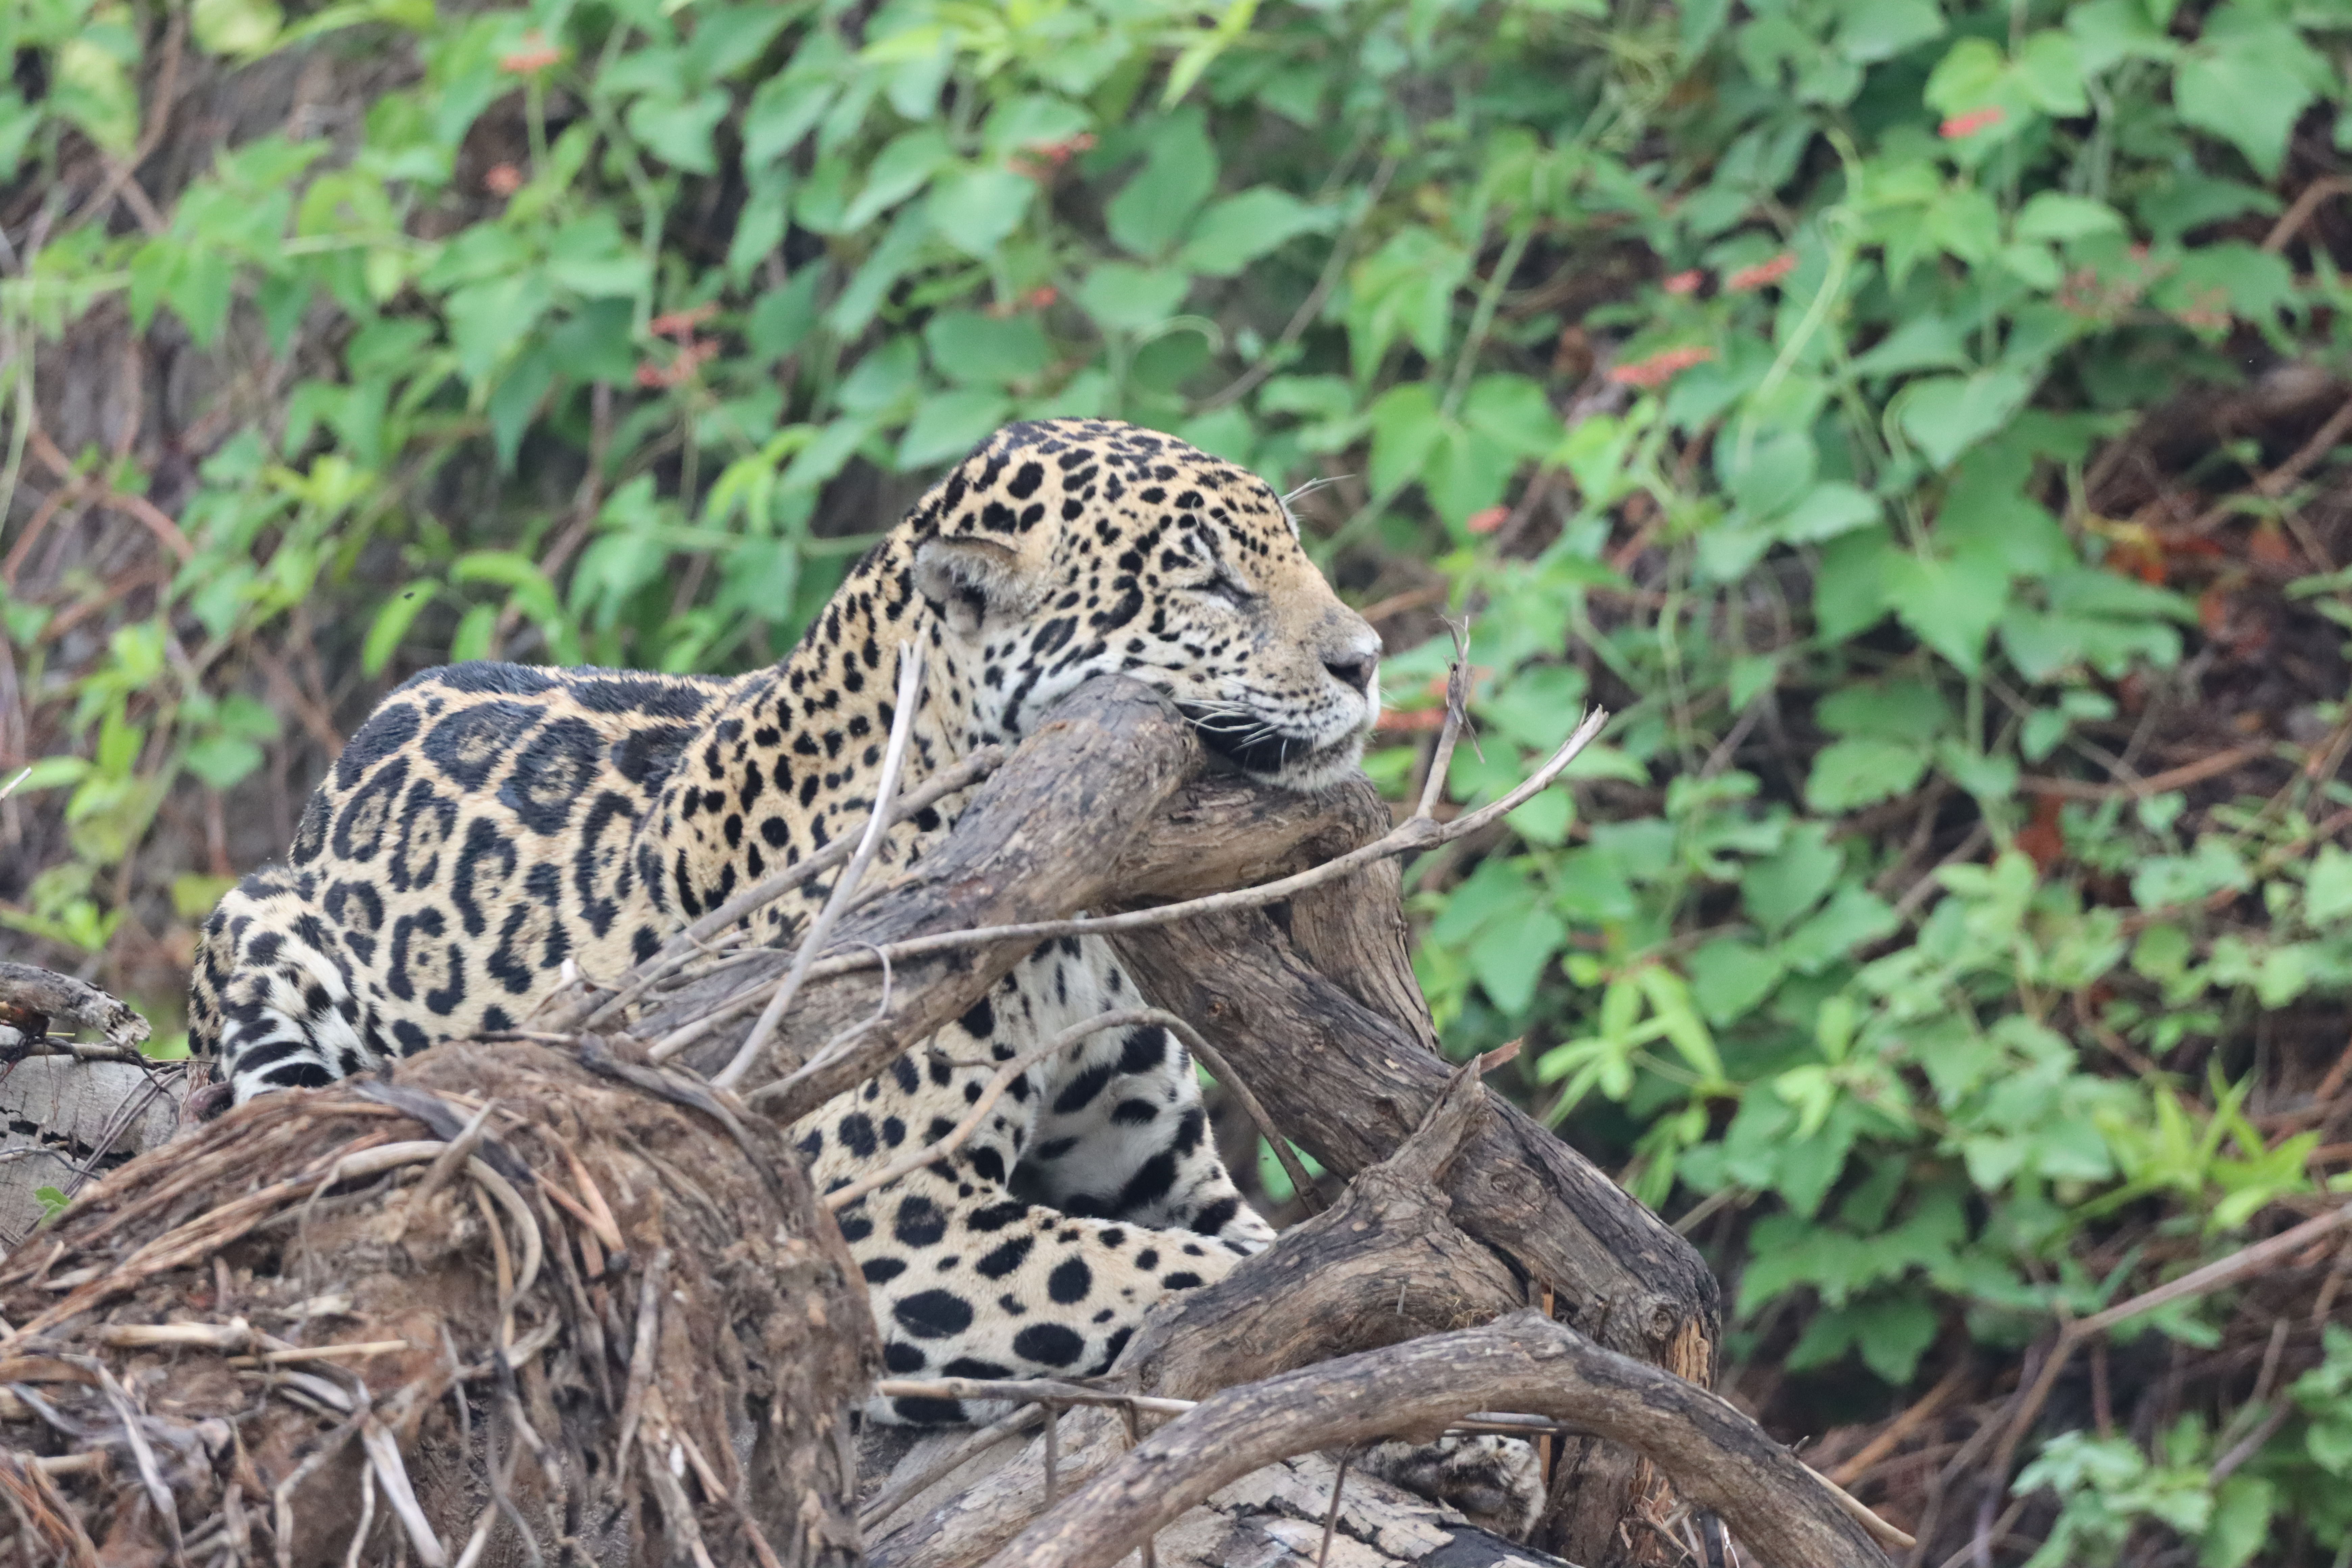
Jaguar: Ti